Richard Hartmann

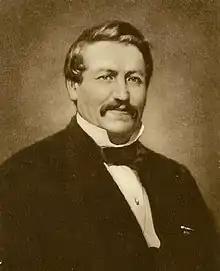
Richard Hartmann (1809-1878)

Hartmann was born on 8 November 1809 in Barr, Bas-Rhin, the son of a tawer ("Weissgerber", a tanner of white leather). In his Alsace homeland he learnt the trade of a toolmaker ("Zeugschmied"). In 1828 his years of travel as a journeyman began, ending up in 1832 in Chemnitz, allegedly with only 2 talers in his pocket. In Chemnitz, Hartmann began to work for various factory owners. One of his employers was Carl Gottlieb Haubold, the founder of the Chemnitz Engineering Works ("Chemnitzer Maschinenbau"). In Haubold's company, Hartmann rose from journeyman to foreman ("Akkordmeister"). In 1837 he earned became a citizen. That same year he left Haubold's factory and bought an engineering shop with his colleague, Karl Illing, in Annaberger Strasse at the foot of the "Kassberg". Here, Hartmann and Illing repaired cotton-spinning machines, together with three journeymen. The business flourished and after a short time it took on the manufacture of complete spinning machines.